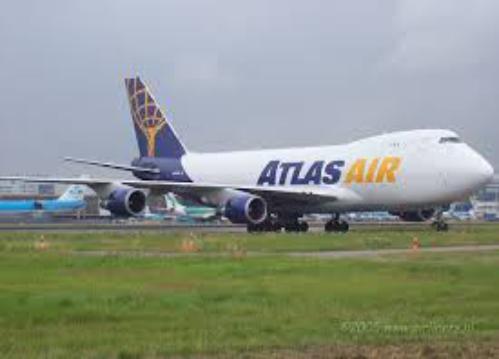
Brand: atlas air
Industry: Transportation